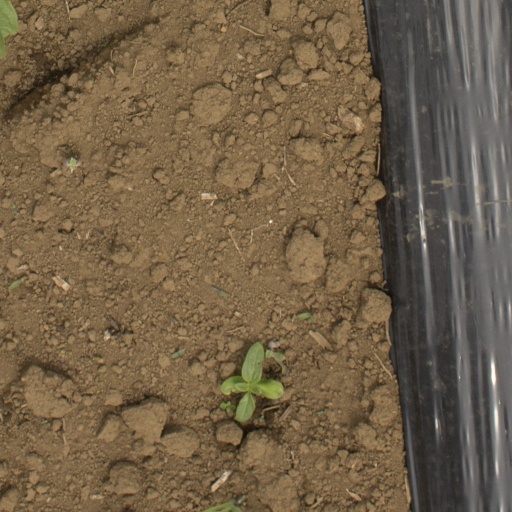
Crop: Jerusalem artichoke